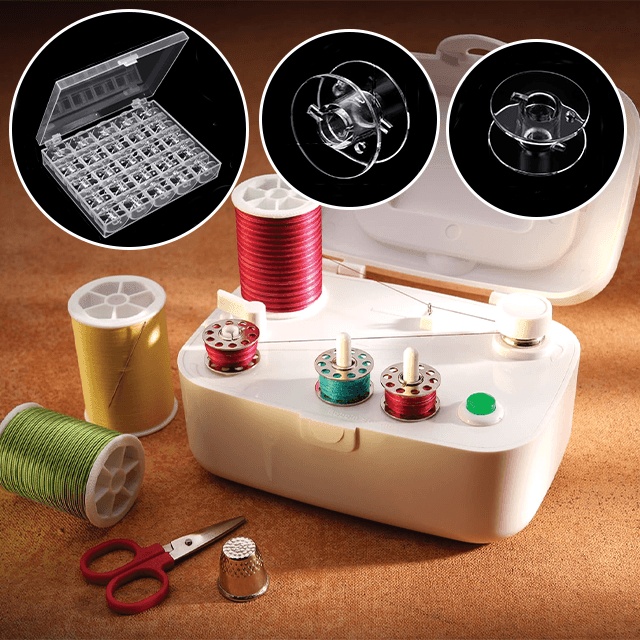
Portable Auto Bobbin Winder – Effortless Threading Anytime, Anywhere
Say goodbye to pausing your sewing projects just to refill a bobbin. This handy gadget is a must-have for every busy, on-the-move sewing enthusiast! This external bobbin winder is a game-changing tool that quickly fills bobbins without needing to unthread your machine. With its intuitive one-touch auto-wind system and automatic shut-off, it makes bobbin refilling fast and effortless. It even features two extra spindles for added bobbin storage. Housed in a compact, portable case, it's perfect for sewing at home or taking your tools on the go! Use the included power cord or pop in three AA batteries (not included). Whether you're topping off a bobbin or switching colors fast, this Universal Bobbin Winder is your reliable threading companion! 💐WHY SHOP WITH US ❓ We collaborate directly with global manufacturers to deliver top-quality products. Our dedicated Quality Control team ensures you receive nothing but the best! 🔥Always competitive pricing. 😊Exceptional customer support. 🏆Top-rated products with guaranteed quality. 🍭Loved and reviewed by thousands of happy customers. 🌎 Global Shipping ✈ All orders come with insured shipping. You might even get yours earlier than expected! We always provide tracking numbers so you can follow your package every step of the way. Good things are worth the wait! 😉 🔒 100% Risk-Free Guarantee 🔥 If your product arrives damaged, don’t worry. Just click the Contact Us button and send us a message — we’ll make it right with a replacement or full refund. It’s a completely simple and risk-free process.
Category: Arts & Entertainment > Hobbies & Creative Arts > Arts & Crafts > Art & Crafting Tools > Thread & Yarn Tools > Thread, Yarn & Bobbin Winders > Electric Winders